Wockhardt

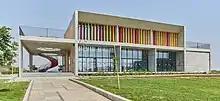
Wockhardt Global School in Aurangabad

Wockhardt is known for producing cough syrup with the sedative promethazine and the opiate codeine, used in the recreational street drug lean, which is sometimes referred to as "Wock", short for Wockhardt.